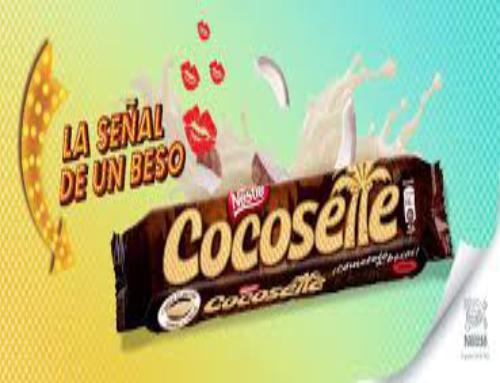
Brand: Cocosette
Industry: Food